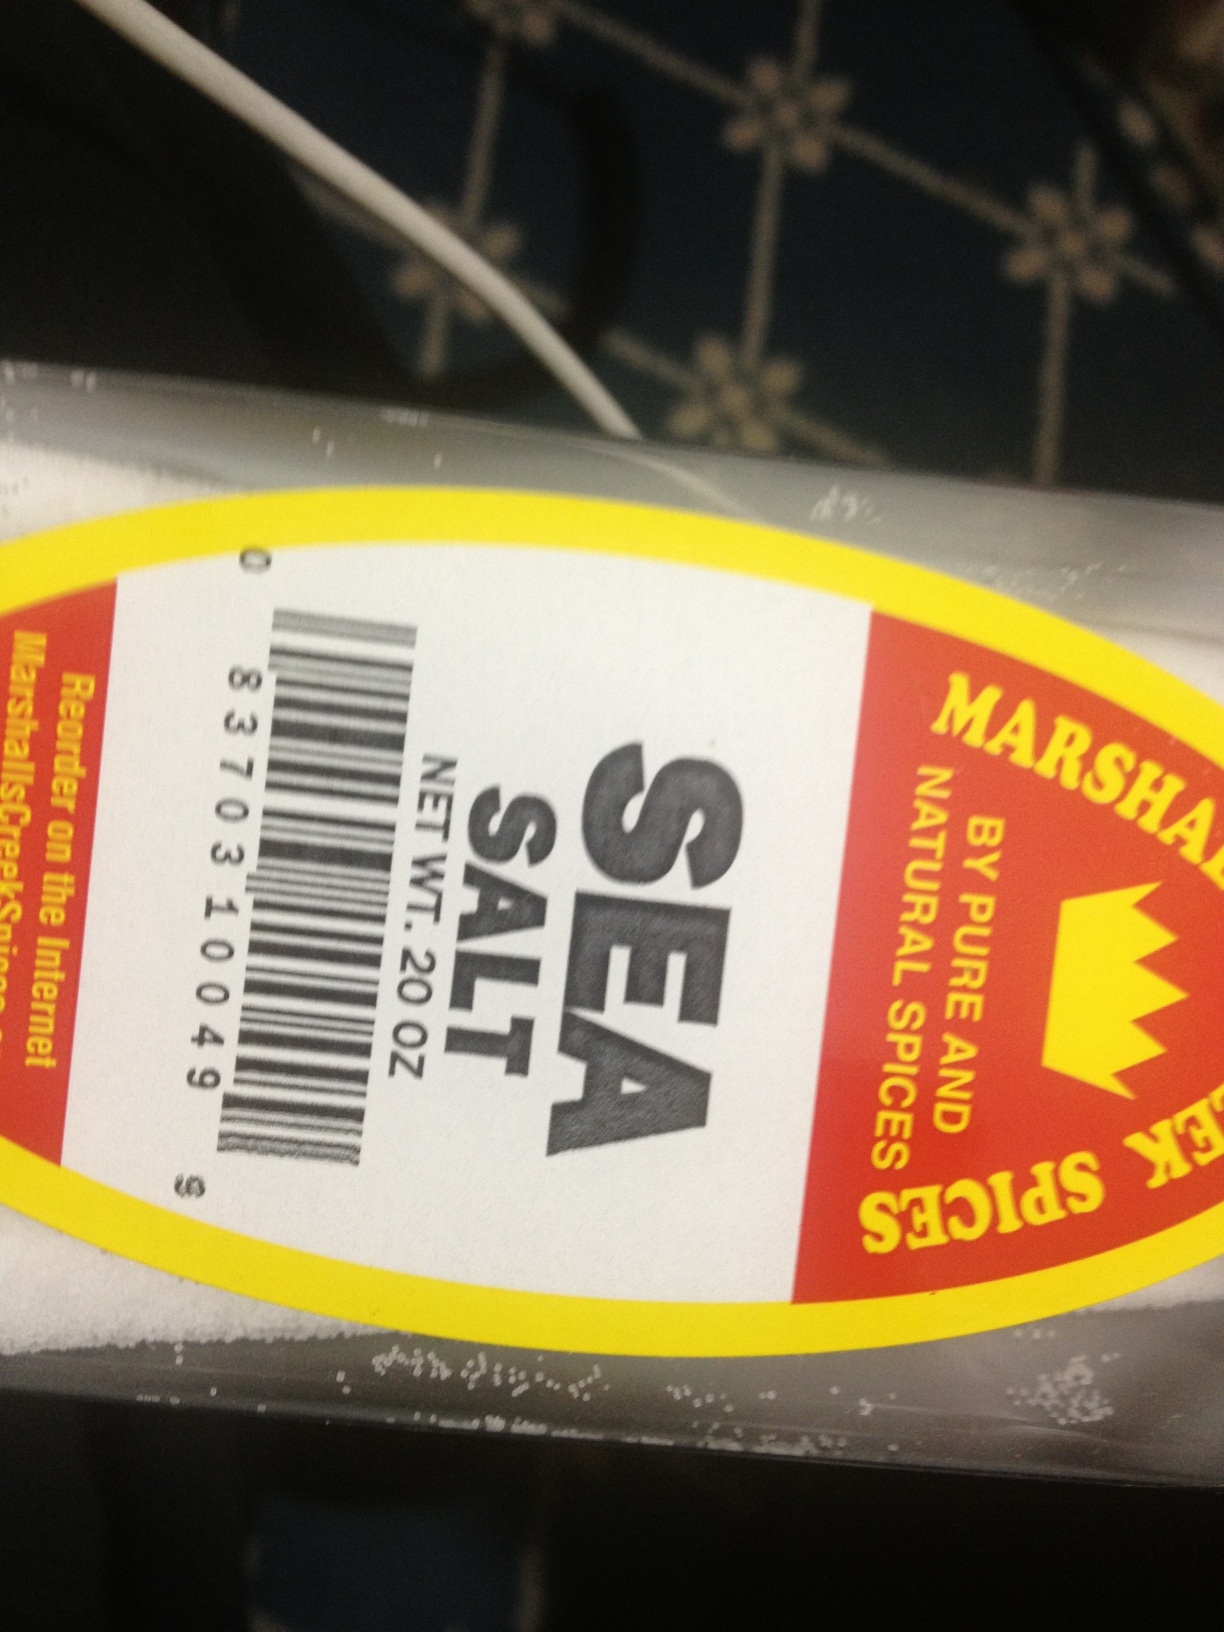Question: What type of spice is this?
Answer: sea salt